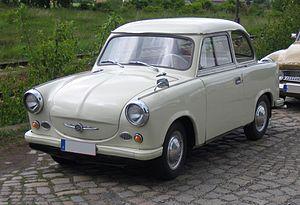
Sachsenring Automobilwerk Zwickau, parfois abrégée en « AWZ » ou « Sachsenring », était une entreprise d’État est-allemande, spécialisée dans la construction automobile et basée à Zwickau, en Saxe.
Les Trabant P50 et P60 sont deux automobiles produites entre 1958 et 1965 par le constructeur est-allemand AWZ.
L’Ostalgie est un néologisme désignant la nostalgie de l'ancienne Allemagne de l'Est. Ce terme a par la suite été utilisé pour les autres pays de l'Est, prenant ainsi le sens élargi de « nostalgie du système communiste ».
Cet article se consacre à la description de la culture en ex-République démocratique allemande.